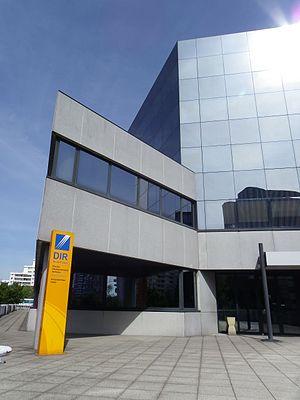
Direction Interdépartementale des Routes d'Ile-de-France à Créteil
En France, la direction régionale et interdépartementale de l'Équipement et de l'Aménagement est un service déconcentré du ministère de l’Environnement, de l’Énergie et de la Mer et du ministère du Logement et de l'Habitat durable.